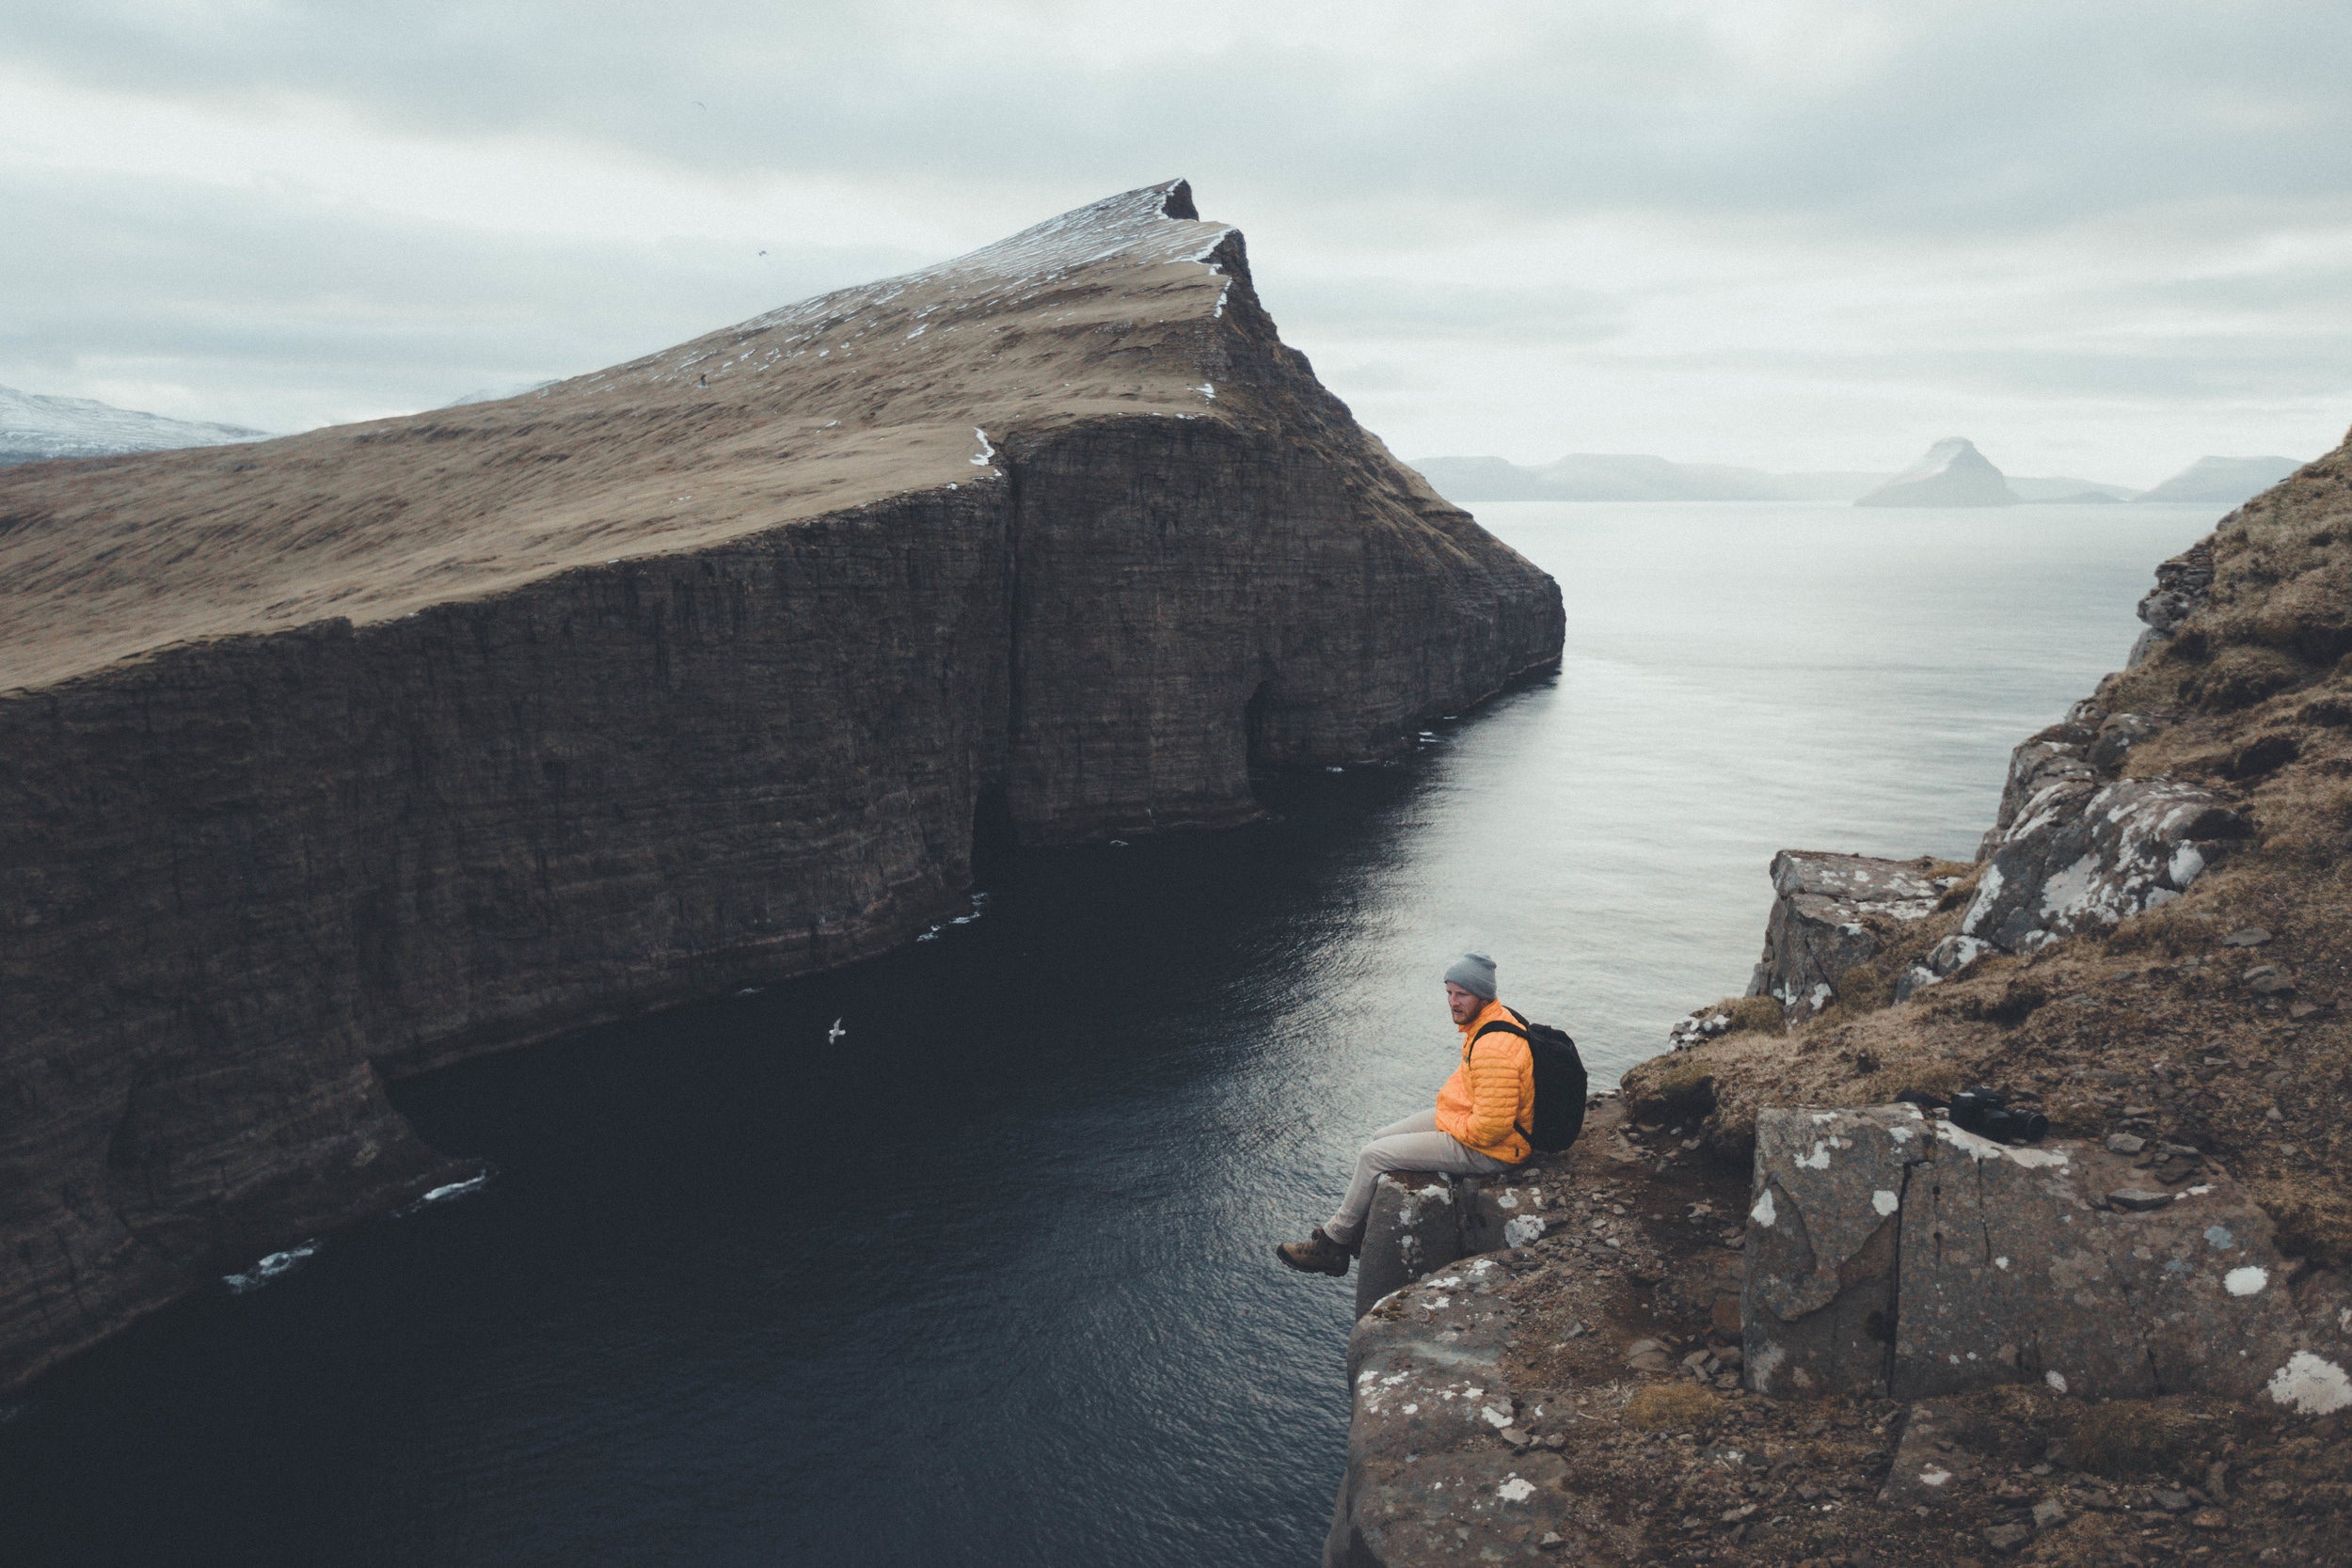
sea, coast, rock, ocean, sky, formation, cliff, stack, terrain, headland, geology, escarpment, loch, cape, klippe, promontory, coastal and oceanic landforms